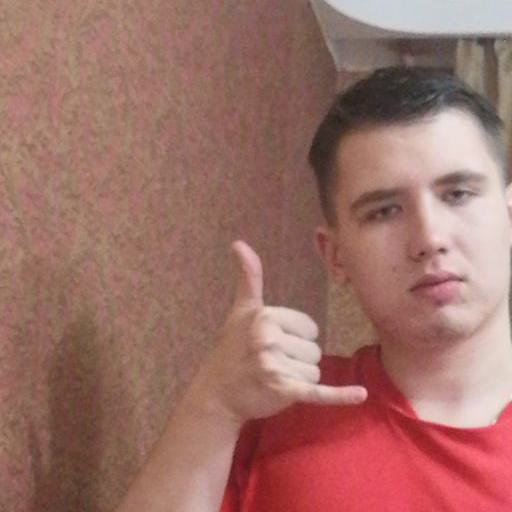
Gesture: call